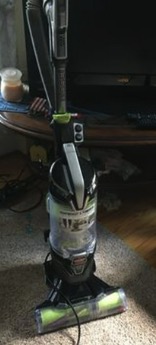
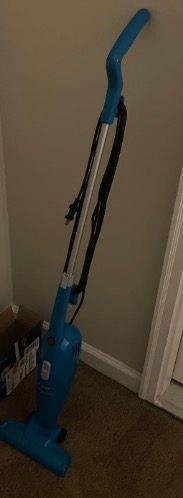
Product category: items_vacuum
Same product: no